Love Lockdown

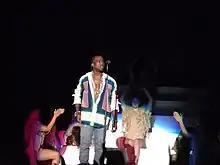
West performed the song live with an instrumental intro at the 2011 Coachella Valley Music and Arts Festival.

West first performed "Love Lockdown" live at the 2008 MTV Video Music Awards, with the performance closing the show. The performance was noted for taking influence from the opening ceremony of the 2008 Summer Olympics and saw West singing a version of the song through Auto-Tune that featured a deep bassline, a simple piano riff used to emphasize his vocal melody, and a beat delivered for the chorus by a series of marching drummers. On October 14, 2008, West performed the song on "Jimmy Kimmel Live!" while wearing a Sonny Crockett outfit and sang off-key at points. West started his appearance at the 2008 MTV Europe Music Awards with a performance of the song. He performed it for the "Late Show with David Letterman" on November 24 of that year, being accompanied by drummers and lights. In 2015, "Complex" ranked the performance as the 17th best hip hop performance on the show. On December 13, 2008, West performed the song live on "Saturday Night Live (SNL)" but went silent for the high notes, which were delivered by a piped-in female backup singer.